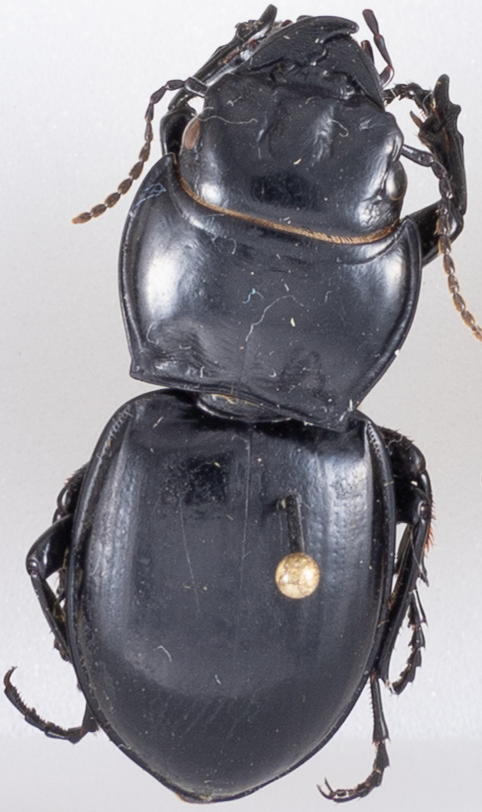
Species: Pasimachus californicus
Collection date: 2022-07-18
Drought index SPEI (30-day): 0.63
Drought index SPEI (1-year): -0.1
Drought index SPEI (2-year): -0.142